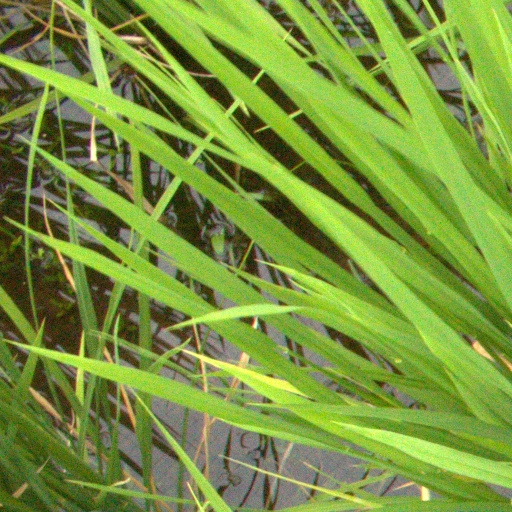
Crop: rice